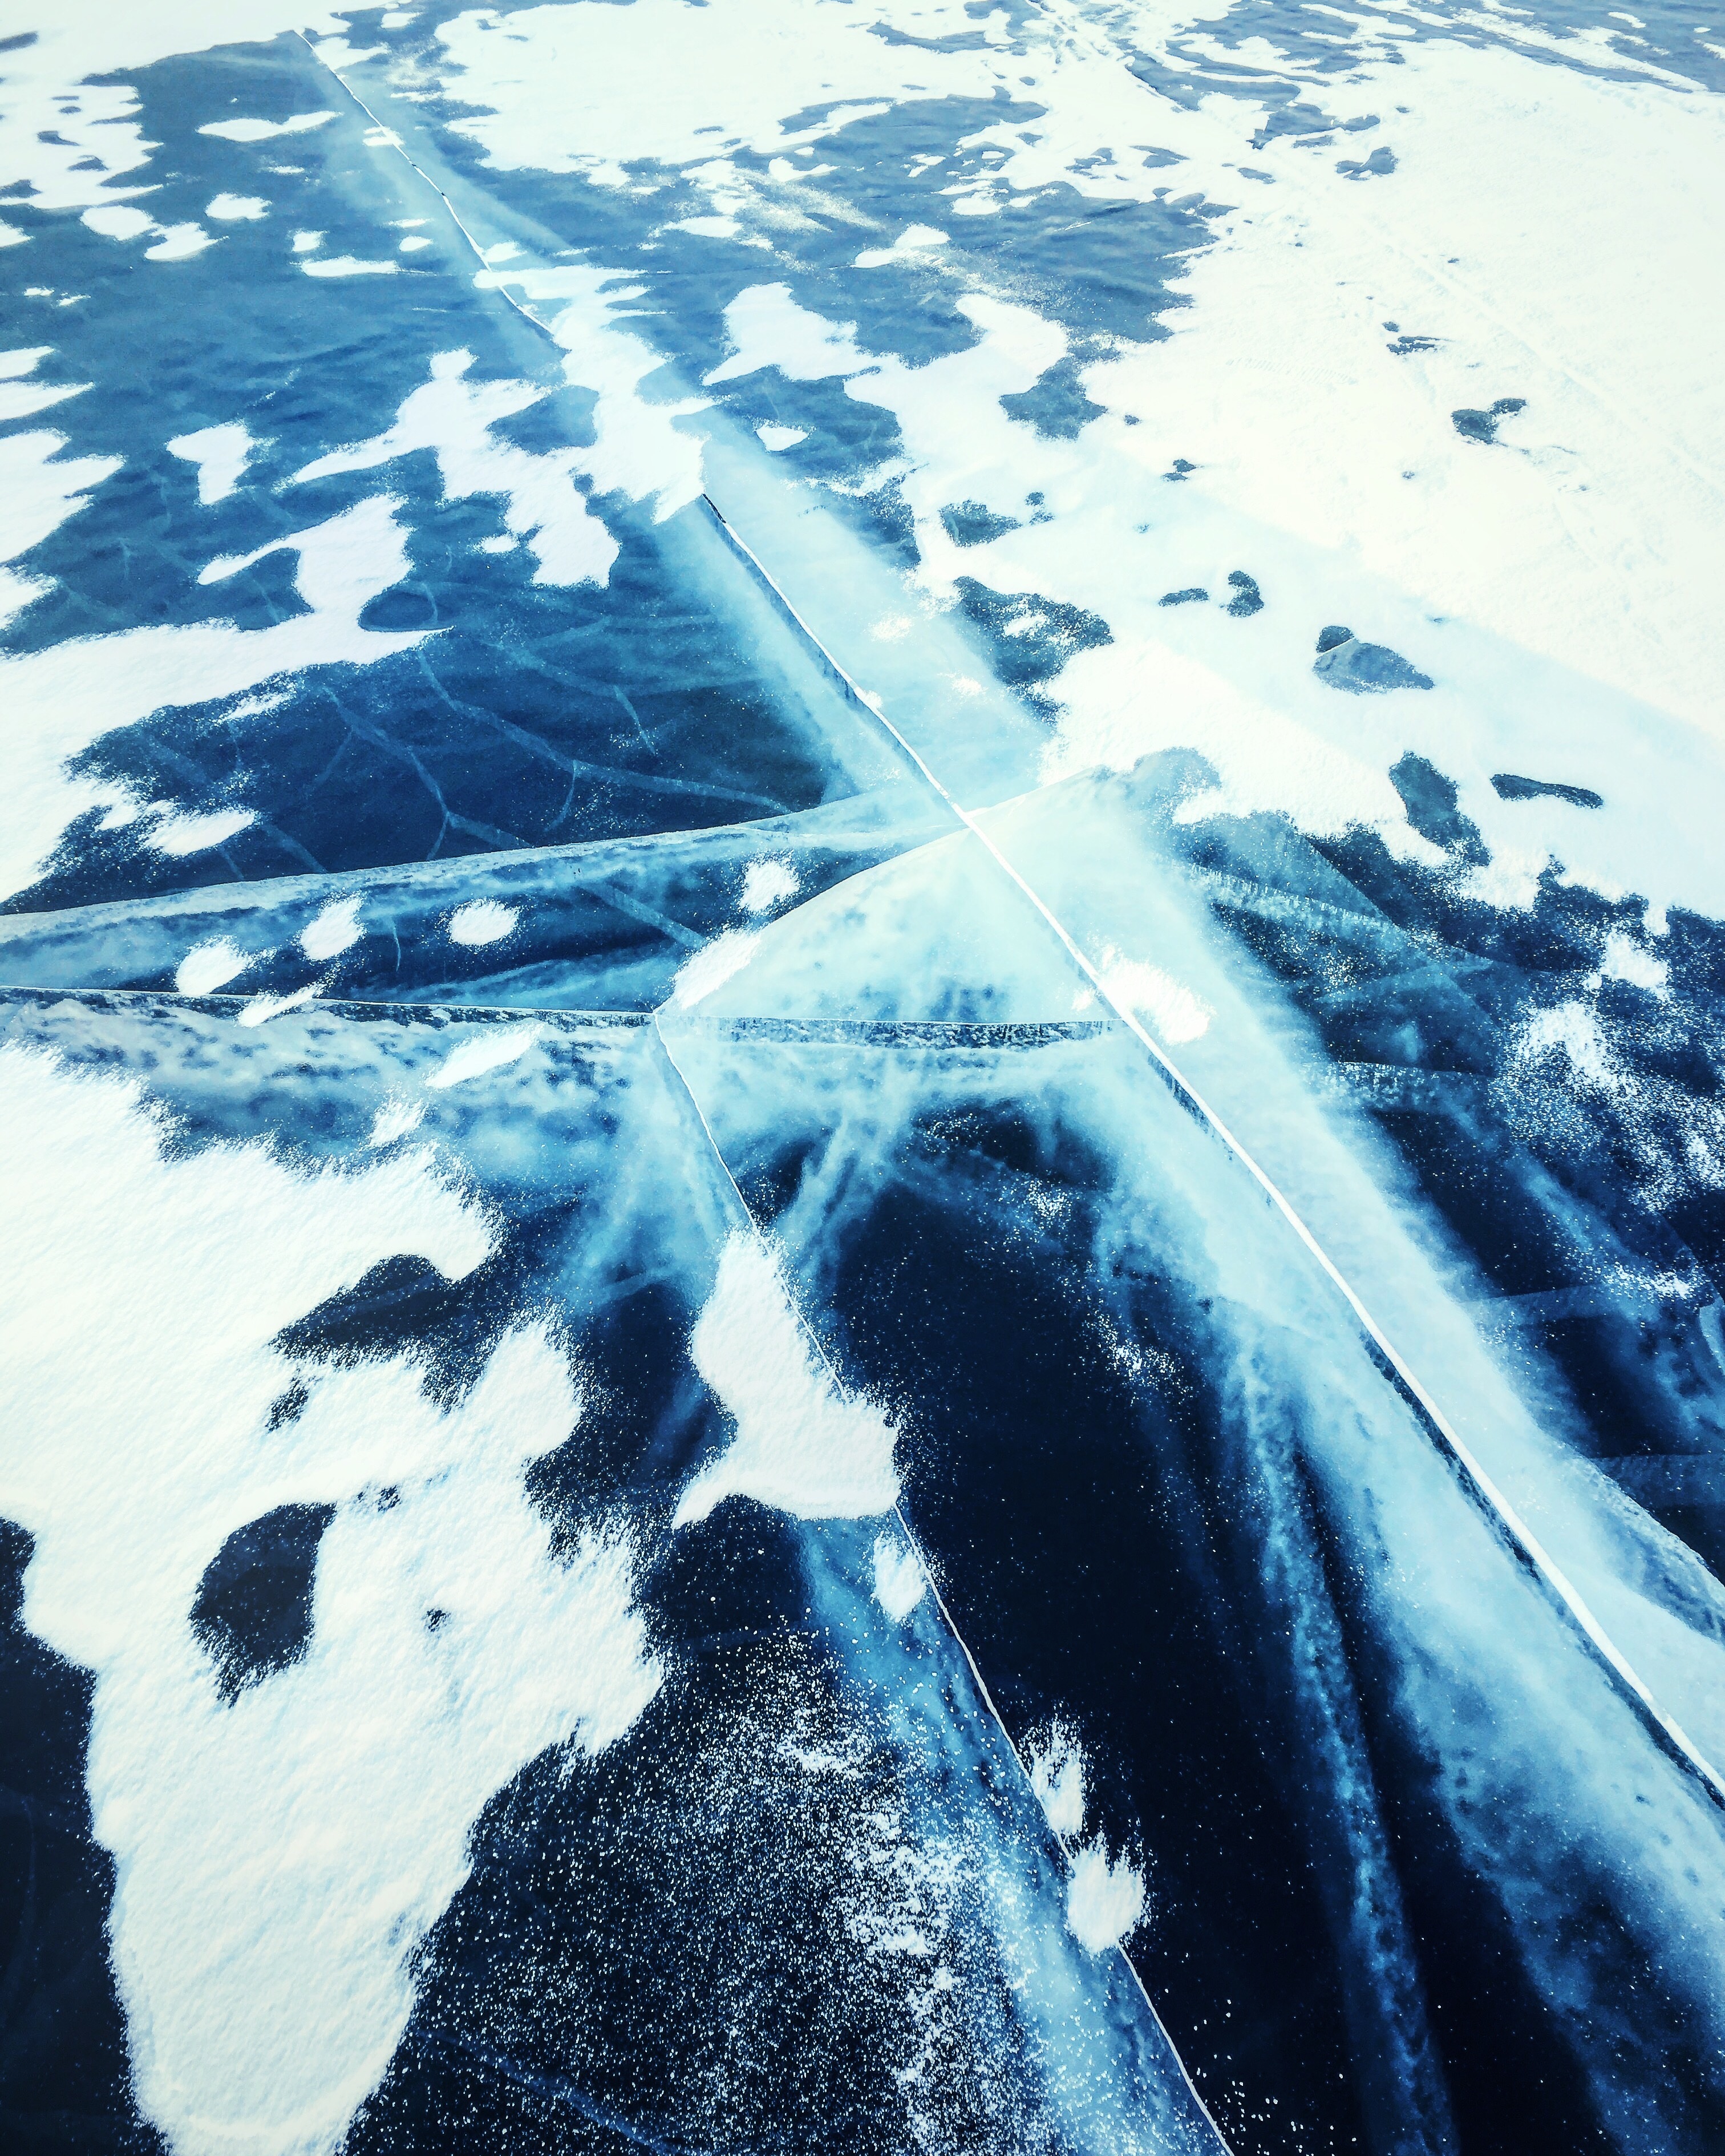
sea, water, ocean, snow, wave, wind, ice, reflection, vehicle, blue, arctic, earth, arctic ocean, atmosphere of earth, geological phenomenon, wind wave